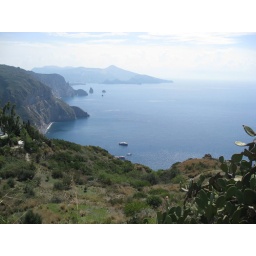
View back over the rocks from the West coast of Lipari towards Vulcano